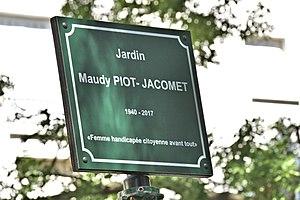
Jardin Maudy Piot
Maudy Henriette Claude Piot, née Jacomet le 9 juillet 1940 à Hamrun et morte le 25 décembre 2017 à Paris, est une psychanalyste et militante féministe française.